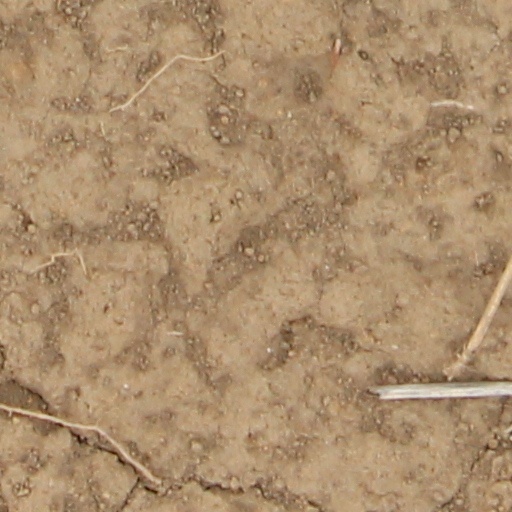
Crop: wheat